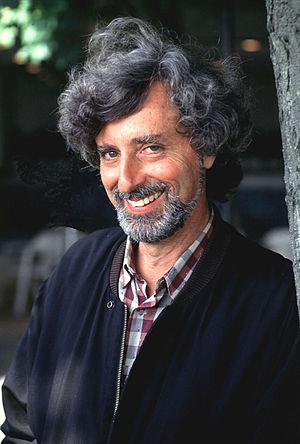
Philip Kaufman est un réalisateur, scénariste et producteur américain né le 23 octobre 1936 à Chicago, Illinois.